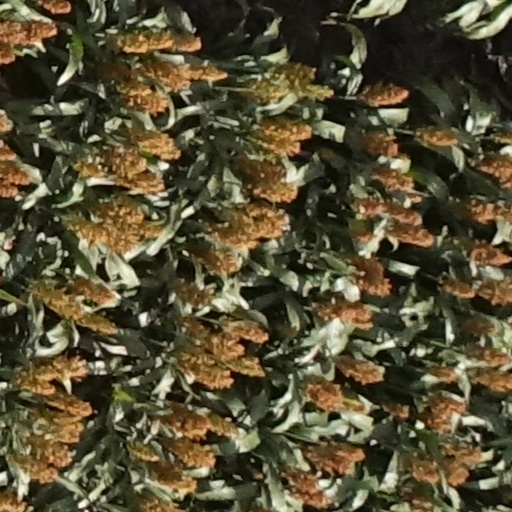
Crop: sorghum